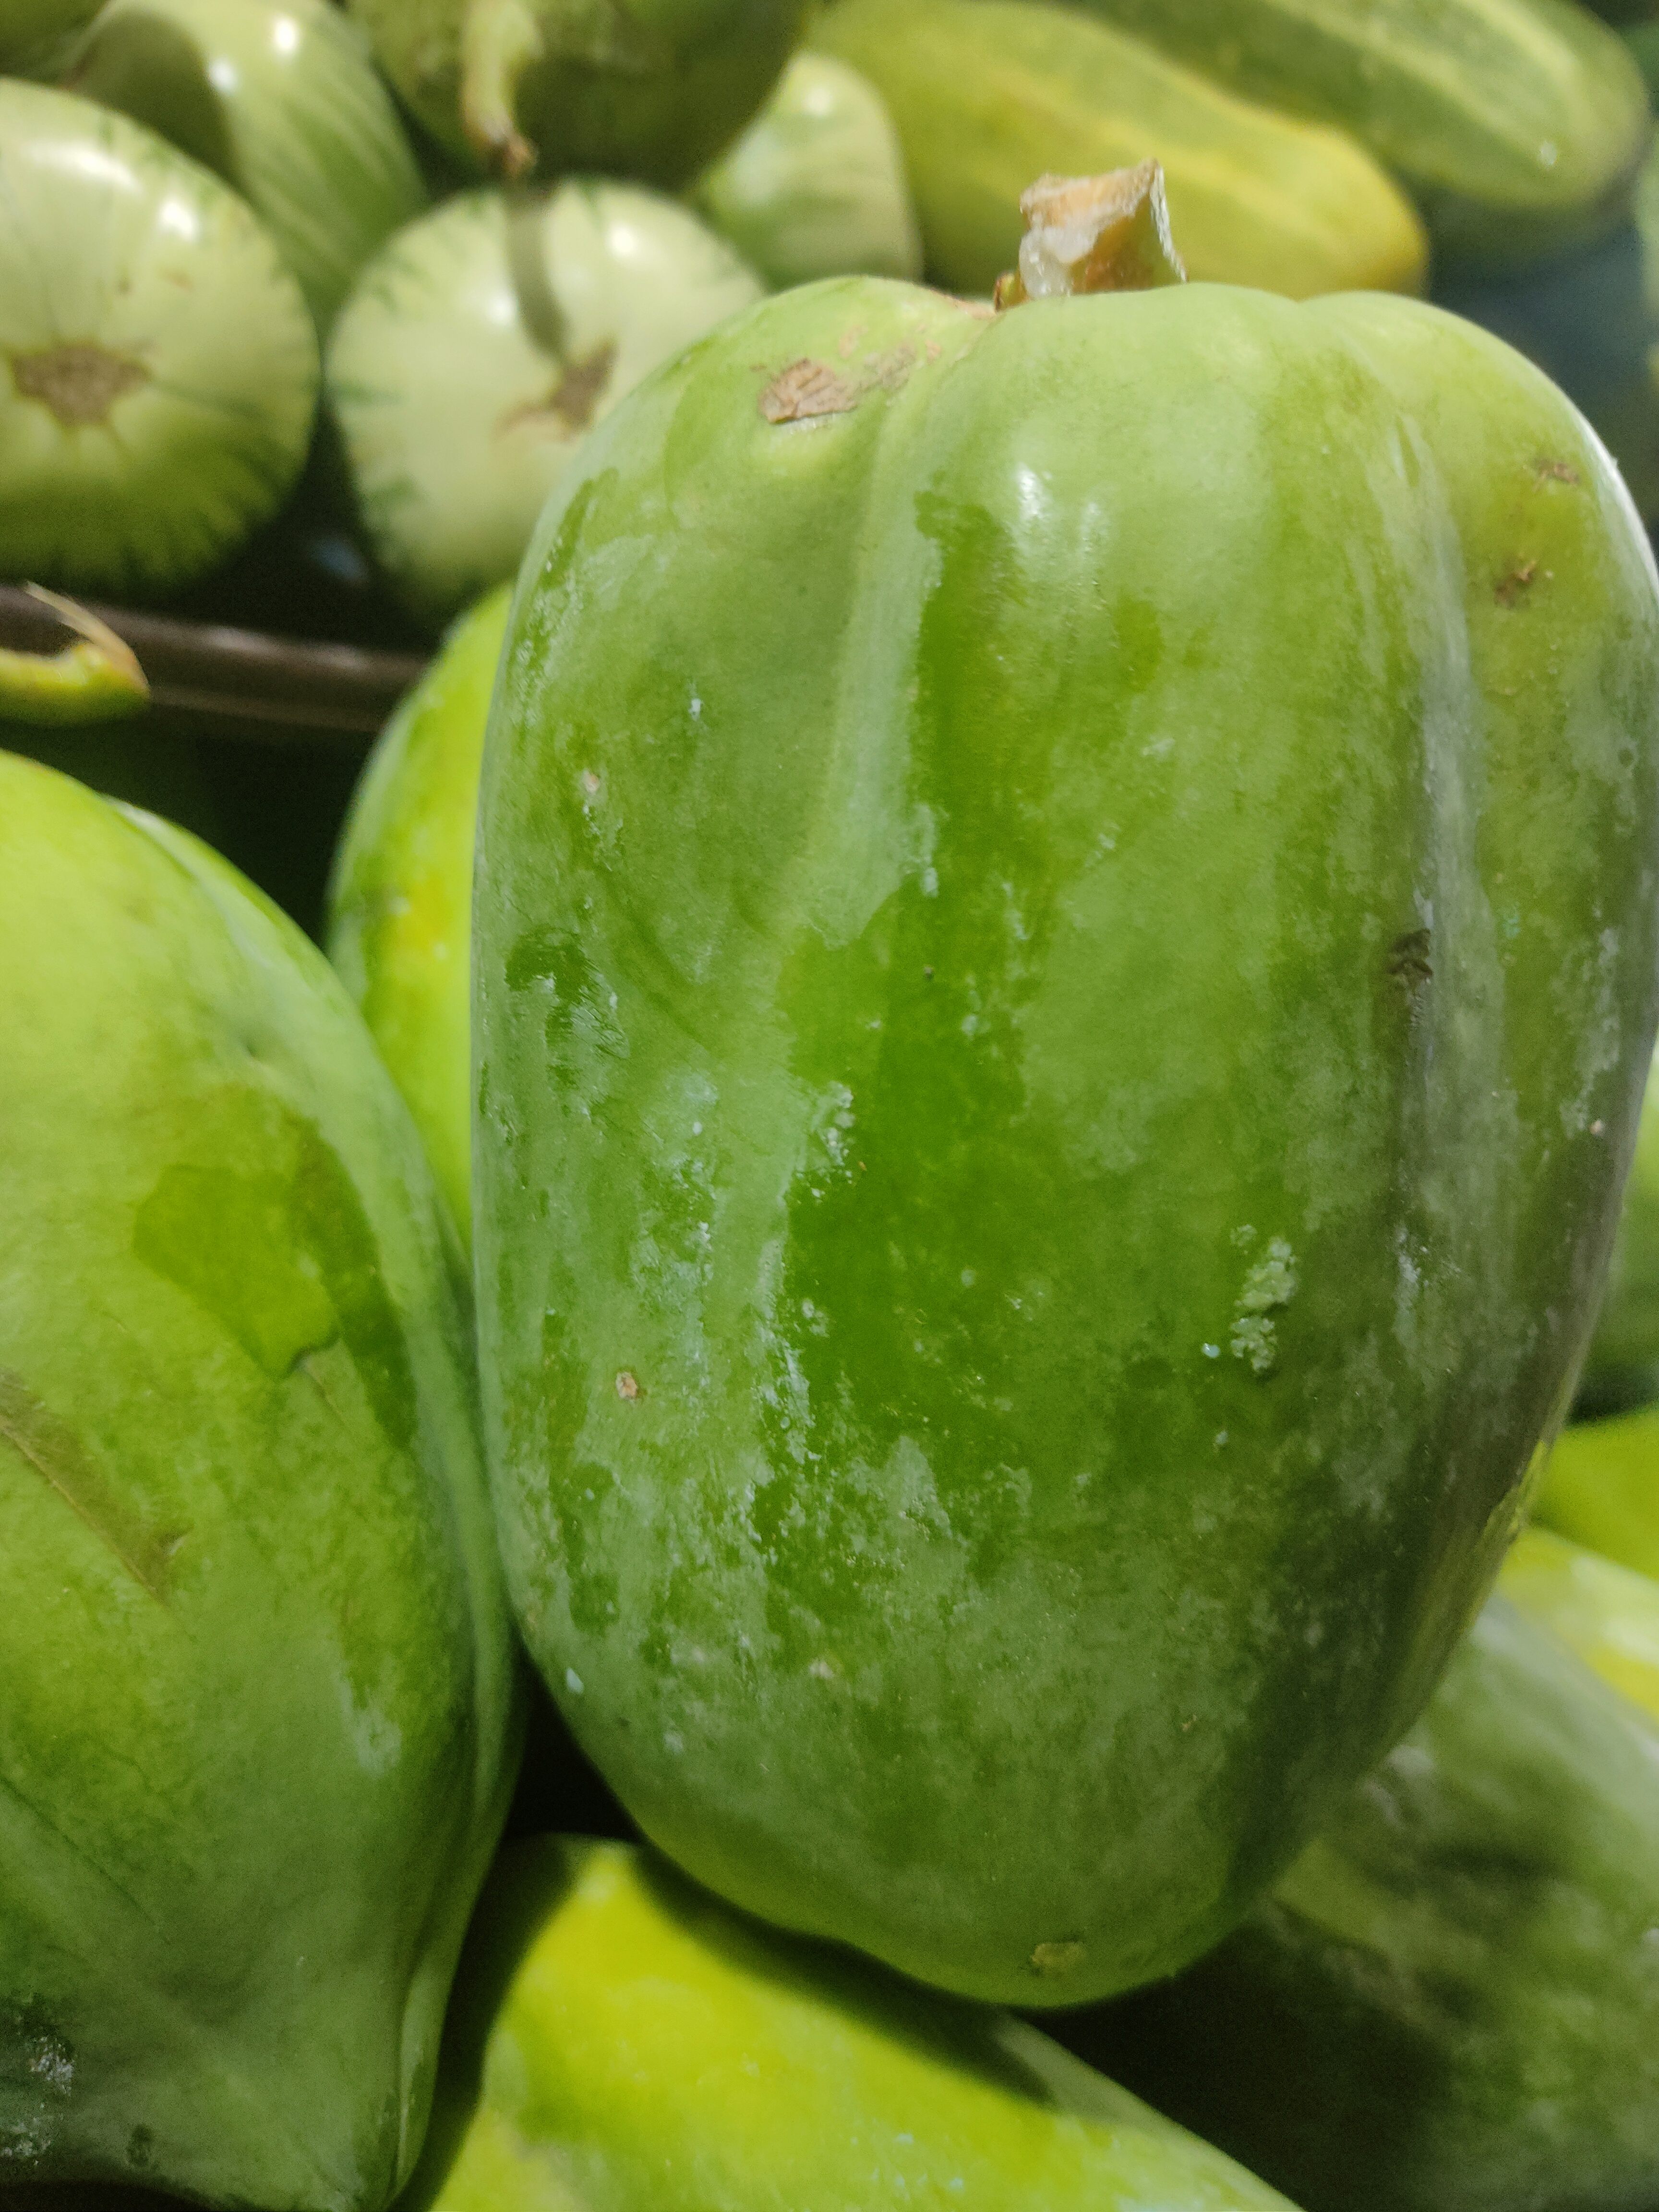
Label: Carica Papaya